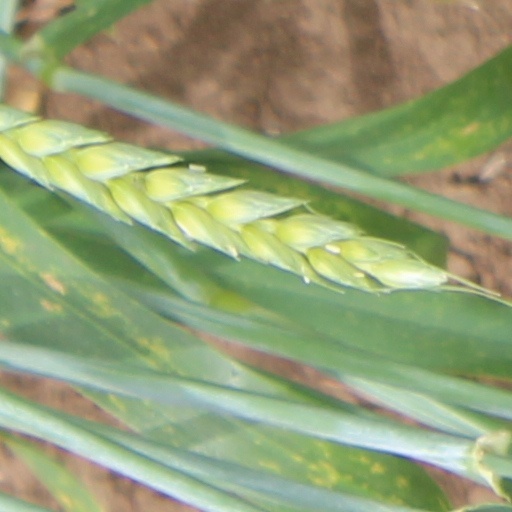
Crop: wheat